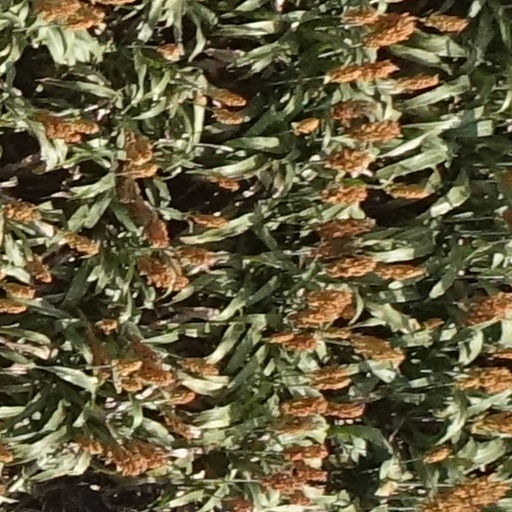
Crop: sorghum